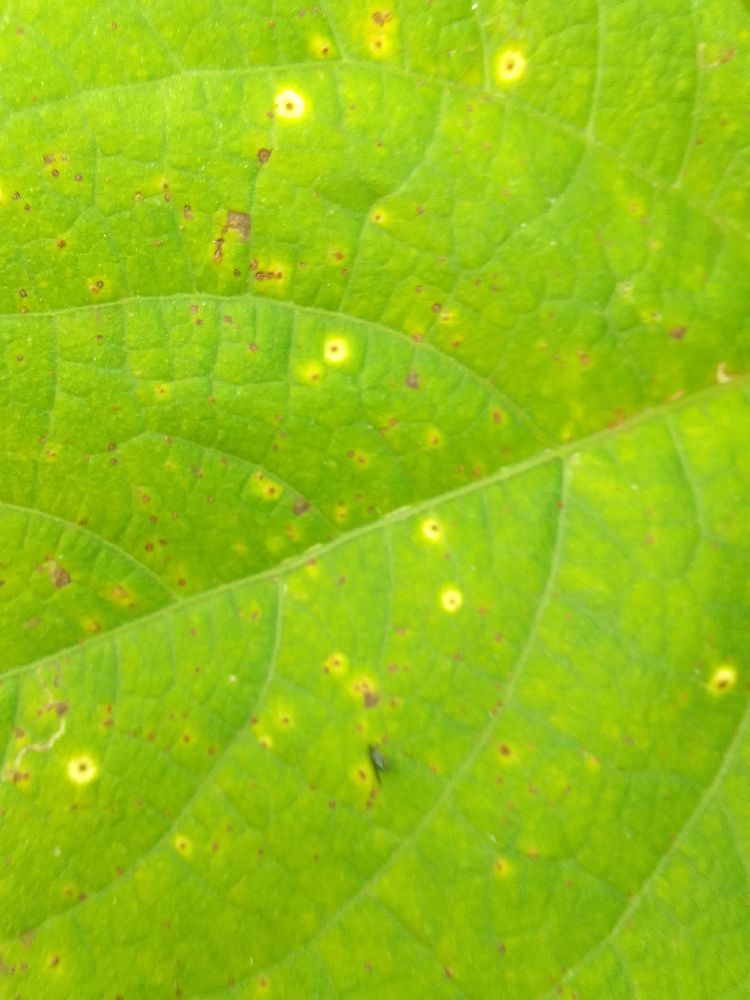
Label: rust